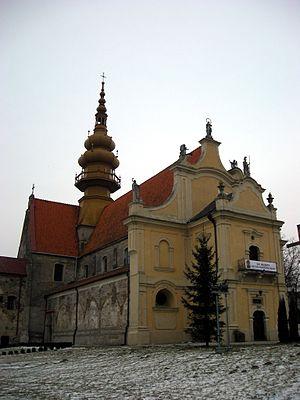
Koprzywnica est une ville de la voïvodie de Sainte-Croix et du powiat de Sandomierz. Elle est le siège de la gmina de Koprzywnica; elle s'étend sur 17,9 km² et comptait 2.536 habitants en 2008.
Le Chemin de Petite-Pologne est une section du pèlerinage de Saint-Jacques-de-Compostelle qui suit le cours de la région Petite-Pologne, d'où son nom.